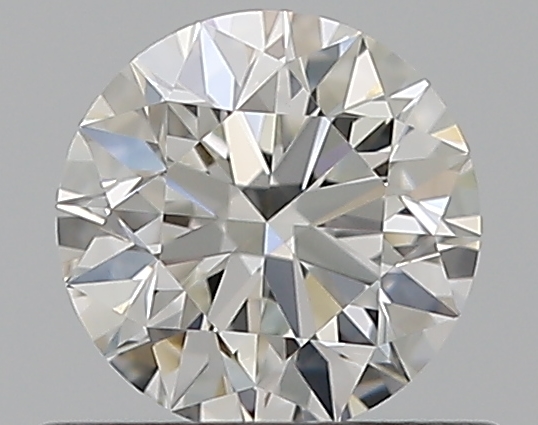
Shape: round
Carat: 0.5
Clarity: VVS2
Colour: G
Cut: EX
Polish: EX
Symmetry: EX
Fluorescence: N
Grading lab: GIA
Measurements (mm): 5.06 x 5.08 x 3.18